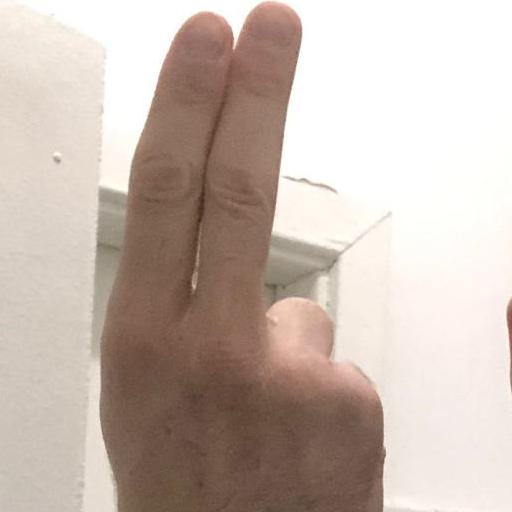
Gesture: two_up_inverted